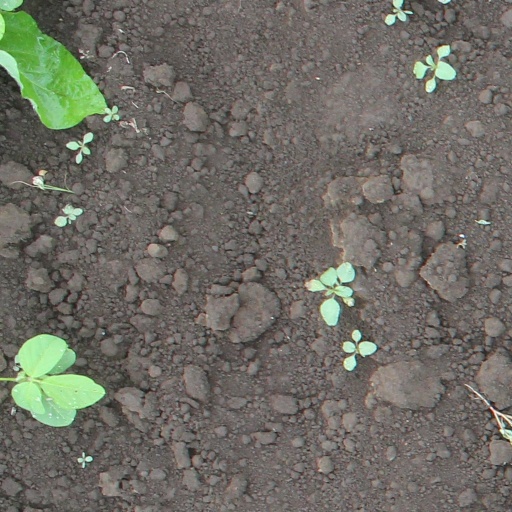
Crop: soybean